Waterstones

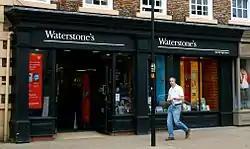
Northallerton branch

An overhaul of the company's business strategy started in 2012, with centralised decision-making giving way to shop-based decisions and a renewed emphasis on traditional bookselling techniques. Waterstones embarked on a major restructuring of staffing levels, with a company-wide consultation with 560 managerial staff to subsequently reduce roles within the company. This consultation led to Head Office staff departures and around 200 branch and regional managers leaving their posts. Waterstones launched a number of new partnerships through the year, including with the University of Derby to launch a professional qualification programme for its staff, with the Folio Society to extend customer reach and stock selection in London-based bookshops, and partnering with a new charity, BookTrust. By the end of 2013, Waterstones had cut its losses to £12.2 million, opened 12 further Café W outlets, and embarked on a capital investment in its shop portfolio of £29.5 million.